Netravati Express

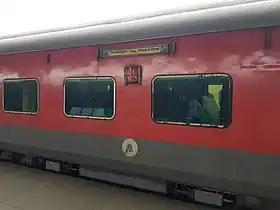
Netravati Express standing at Thiruvananthapuram Central station.

The 16345 / 16346 Netravati Express is a daily Express train connecting capital cities of Kerala and Maharashtra. It operates between Mumbai Lokmanya Tilak Terminus and . The train runs on the Konkan Railway. It is the one and only daily train in Kerala which connects Mumbai to Thiruvananthapuram and vice versa on a daily basis, and this is the first scheduled train service to run the length of the Konkan Railway which started running on March 1, 1998. It was later extended to Thiruvananthapuram. .